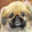
Label: dog